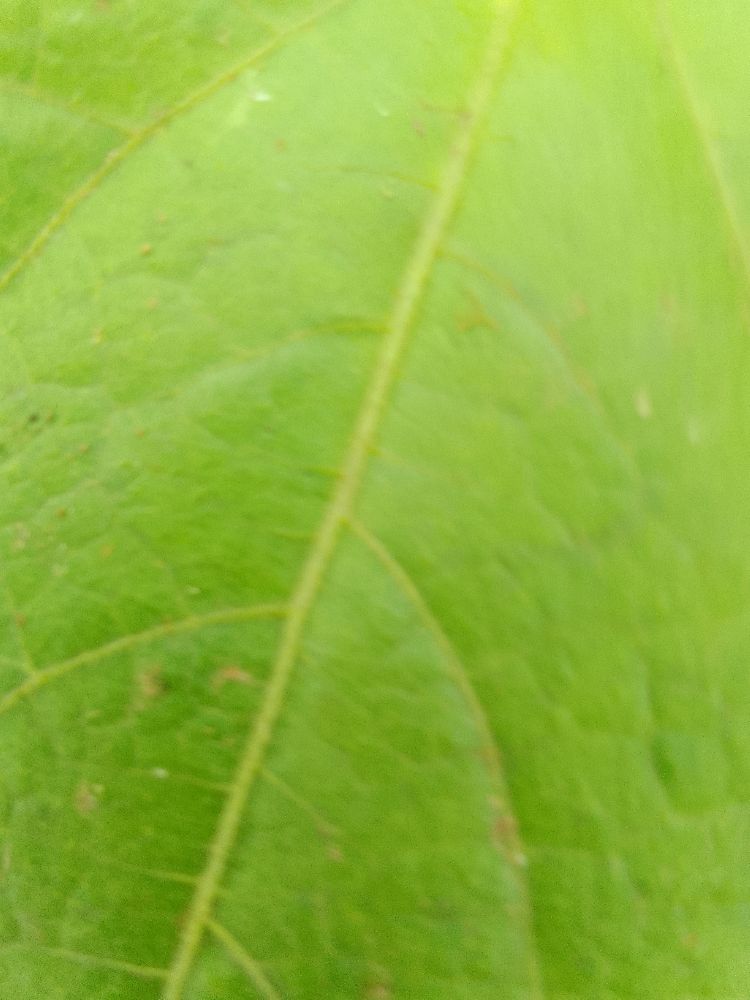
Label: healthy